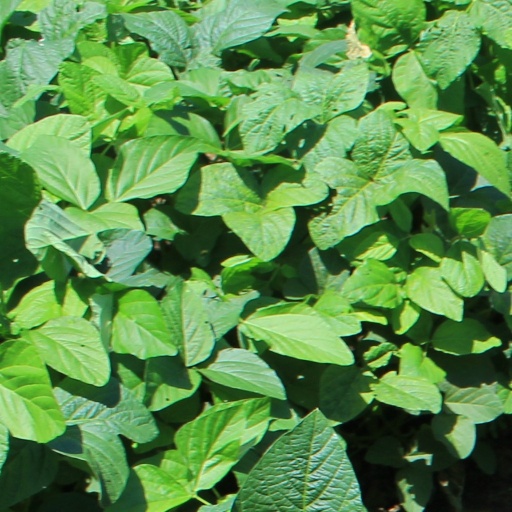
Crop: soybean